Murmansk

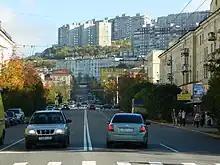

In the winter of 1917 the British North Russia Squadron under Rear Admiral Thomas Kemp was based at Murmansk.